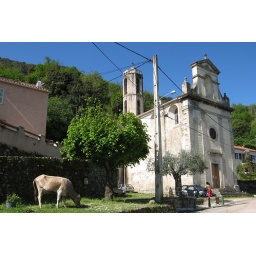
just love the cow on the lawn near the church